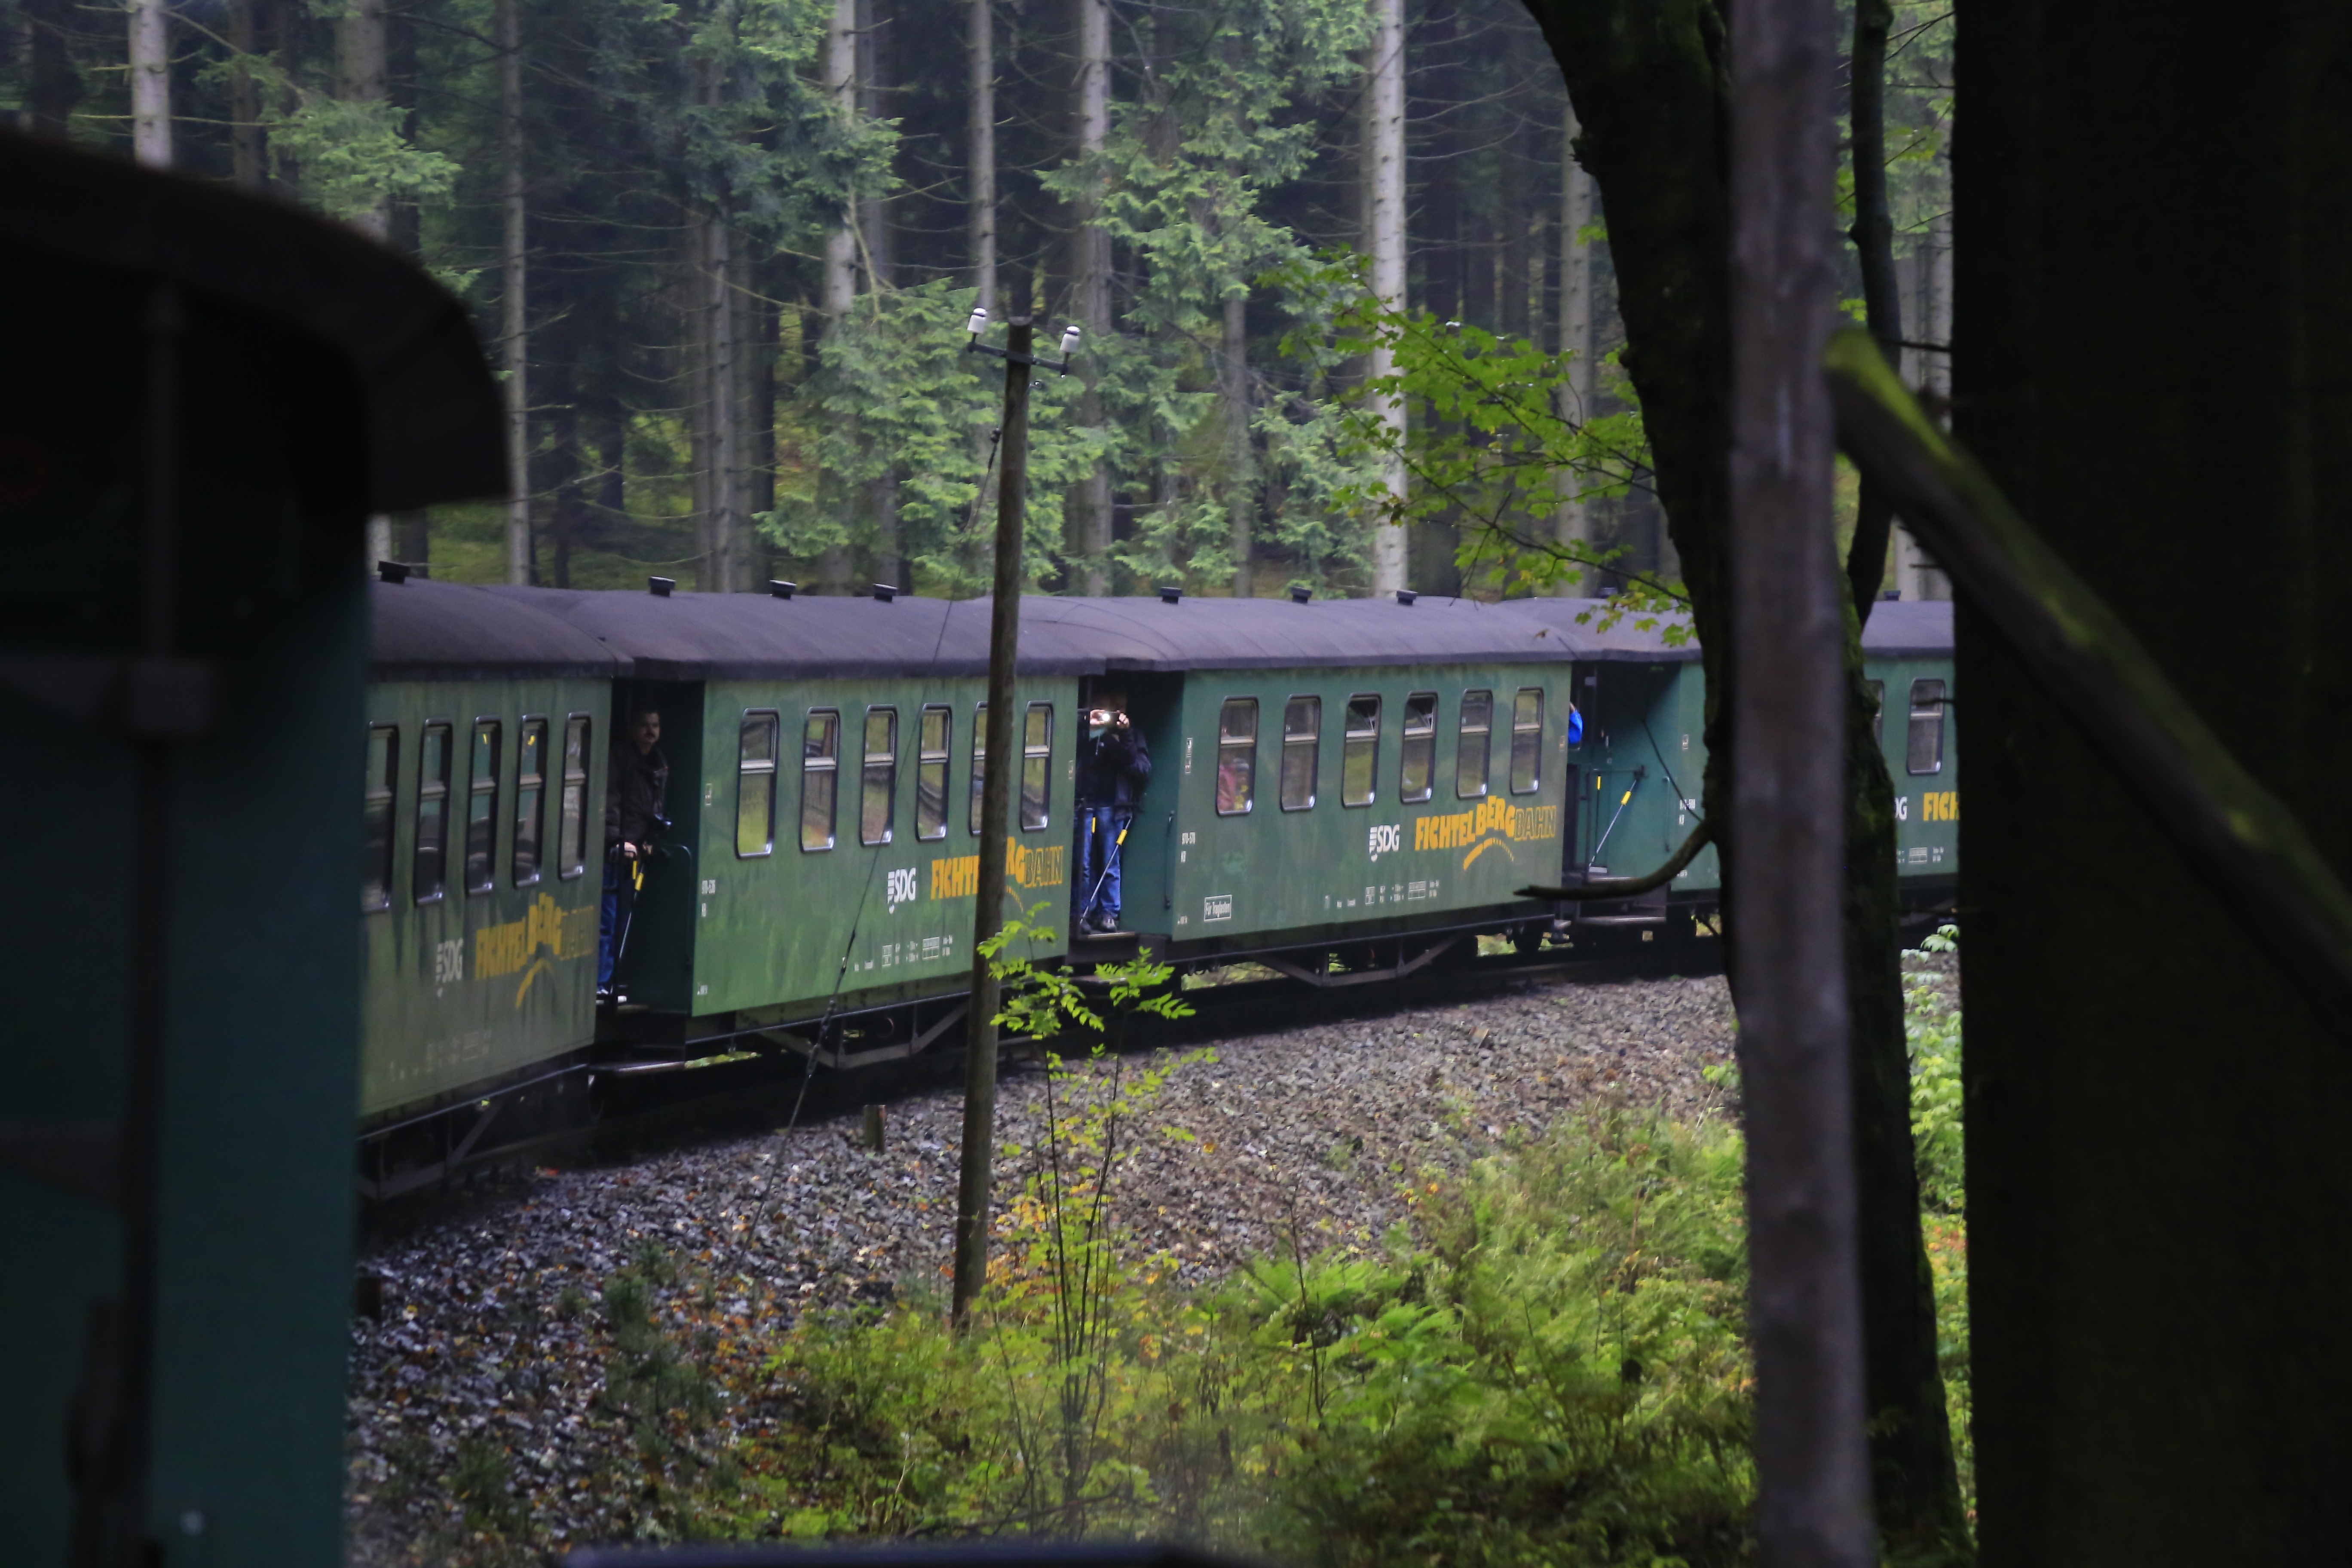
track, train, transport, vehicle, public transport, locomotive, germany, dresden, old train, land vehicle, chemnitz, rolling stock, narrow gauge railway wagons